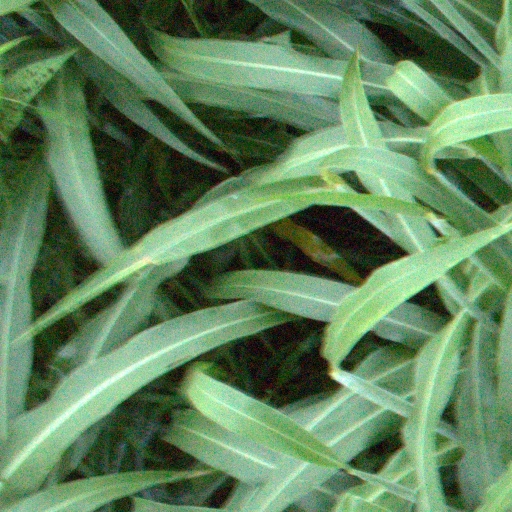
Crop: sorghum